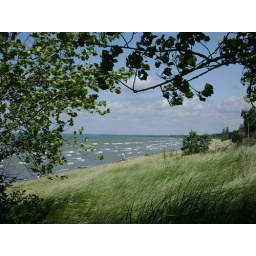
under the tree and over the grass